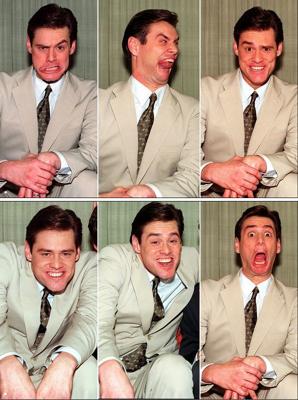
回答: ババ抜きがヘタ